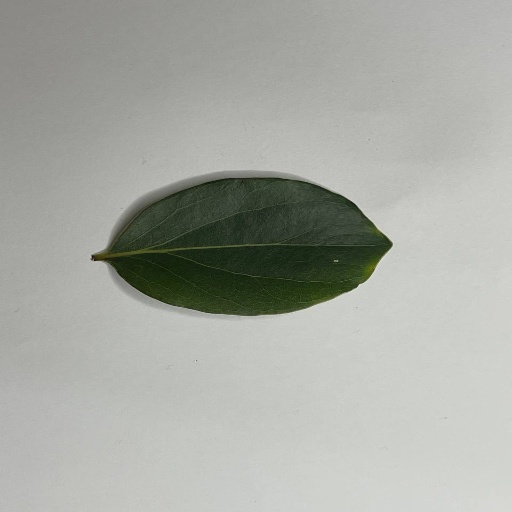
Species: Camphor
Leaf condition: Healthy Leaf